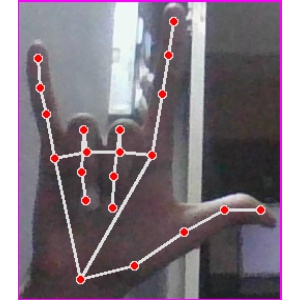
अक्षर: व